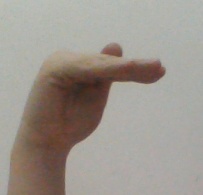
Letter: khaa